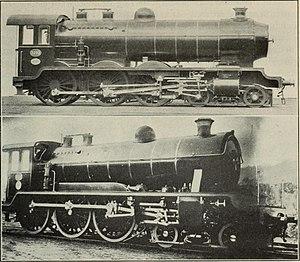
La Type 9 des chemins de fer belges (SNCB) était une locomotive à vapeur pour trains express de type Ten wheel mise en service de 1909 à 1914.